Polycythemia

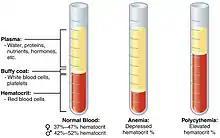
Diagram illustrating normal composition of blood compared to anemia and polycythemia

Polycythemia (also spelt polycythaemia) is a laboratory finding that the hematocrit (the volume percentage of red blood cells in the blood) and/or hemoglobin concentration are increased in the blood. Polycythemia is sometimes called erythrocytosis, and there is significant overlap in the two findings, but the terms are not the same: polycythemia describes any increase in hematocrit and/or hemoglobin, while erythrocytosis describes an increase specifically in the number of red blood cells in the blood.